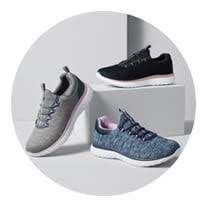
Label: Clog